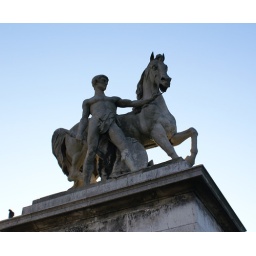
Probably lost in the grandeur of the Eiffle tower are these other statutes on the street coners.